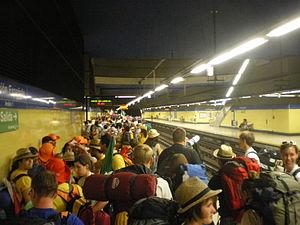
quai de la station envahis par la foule de JMJistes